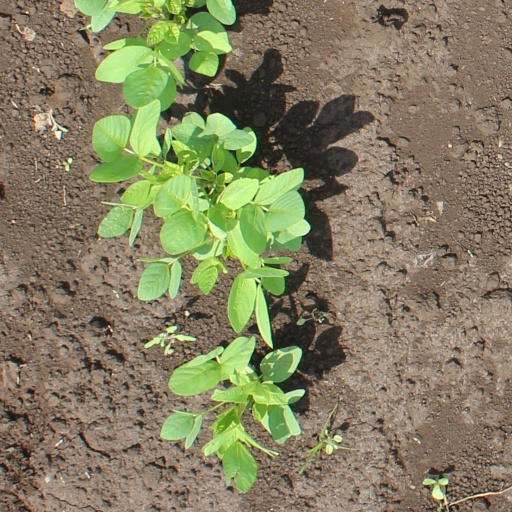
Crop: soybean